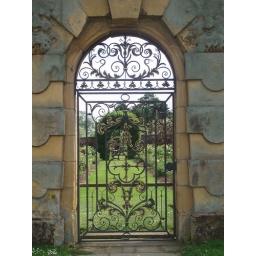
Low door in the wall